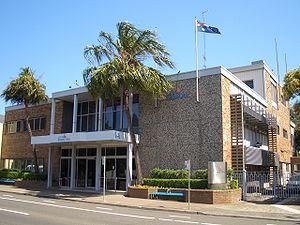
La ville de Botany Bay est une ancienne zone d'administration locale de l'agglomération de Sydney, située dans l'État de Nouvelle-Galles du Sud en Australie. Elle a existé de 1888 à 2016, date à laquelle elle est réunie au conseil de Bayside.